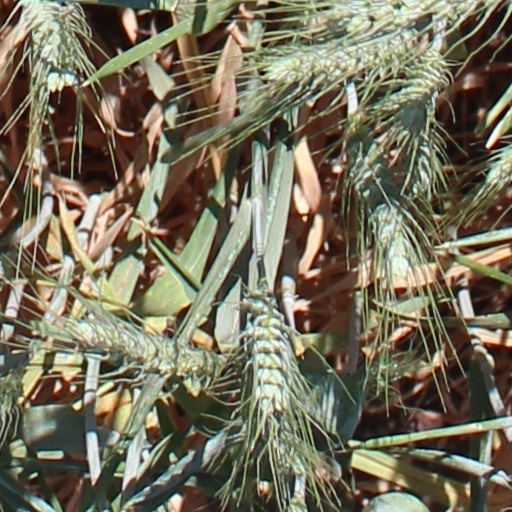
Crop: wheat